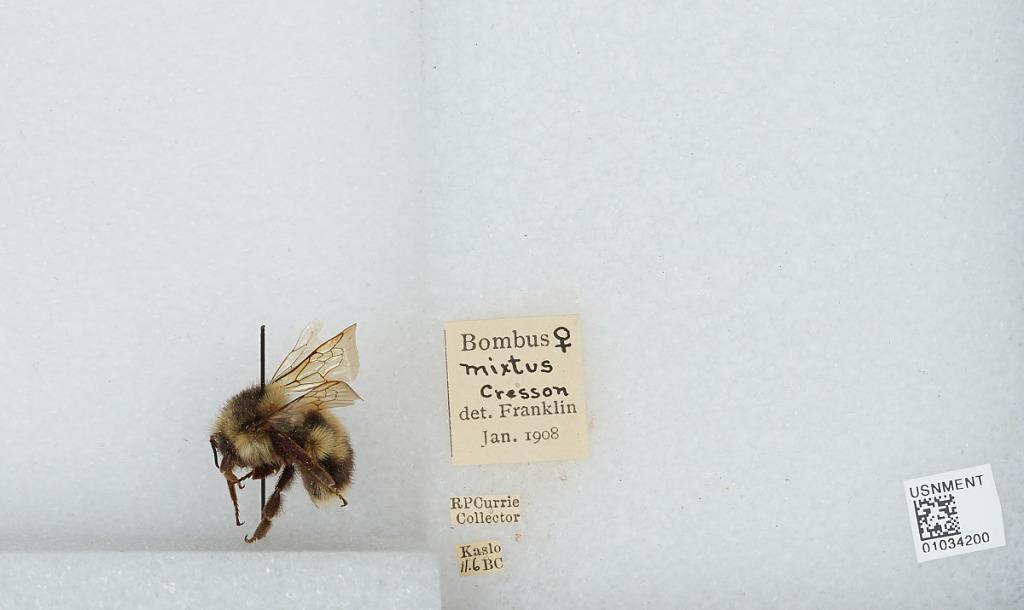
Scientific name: Bombus (Pyrobombus) mixtus Cresson
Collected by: R. Currie
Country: Canada
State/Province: British Columbia
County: District of Central Kootenay
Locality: Kaslo
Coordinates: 49.9133, -116.911
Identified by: Franklin